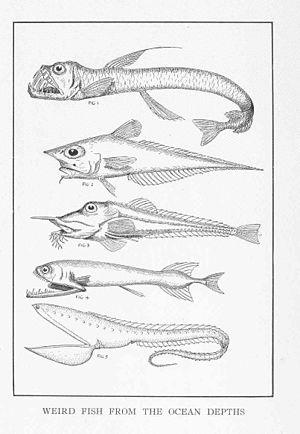
De nouvelles espèces vivantes sont régulièrement définies chaque année.